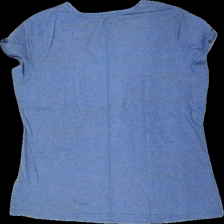
View: back
Type: T-shirt
Category: Ladies
Brand: Esmara (Lidl)
Brand text on label: Åhlens
Colors: Blue, Orange
Material: 61% cotton, 39% polyester
Cut: C-collar
Size: XL
Season: All
Price range: <50
Recommended usage: Export